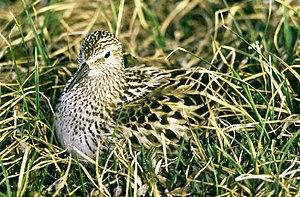
Cette liste de la faune française regroupe les espèces de Charadriiformes peuplant la France métropolitaine.
La Laguna Los Escarchados est une lagune d'Argentine. Elle est située au centre-sud de la province de Santa Cruz, en Patagonie.